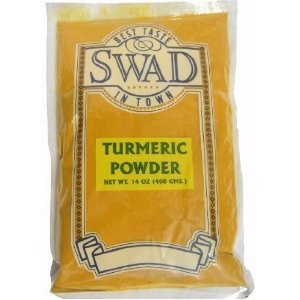
Item Name: Swad Turmeric Powder (14 Fl. Oz.) (Pack of 2)
Value: 28.0
Unit: Ounce

Price: 10.14